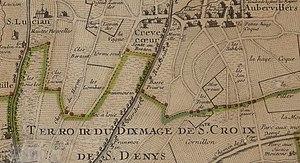
Saint-Denis.Inselin.1707.Cornillon.Franc-Moisin
Le Franc-Moisin est un quartier de Saint-Denis en Seine-Saint-Denis contenant la cité des Francs-Moisins.